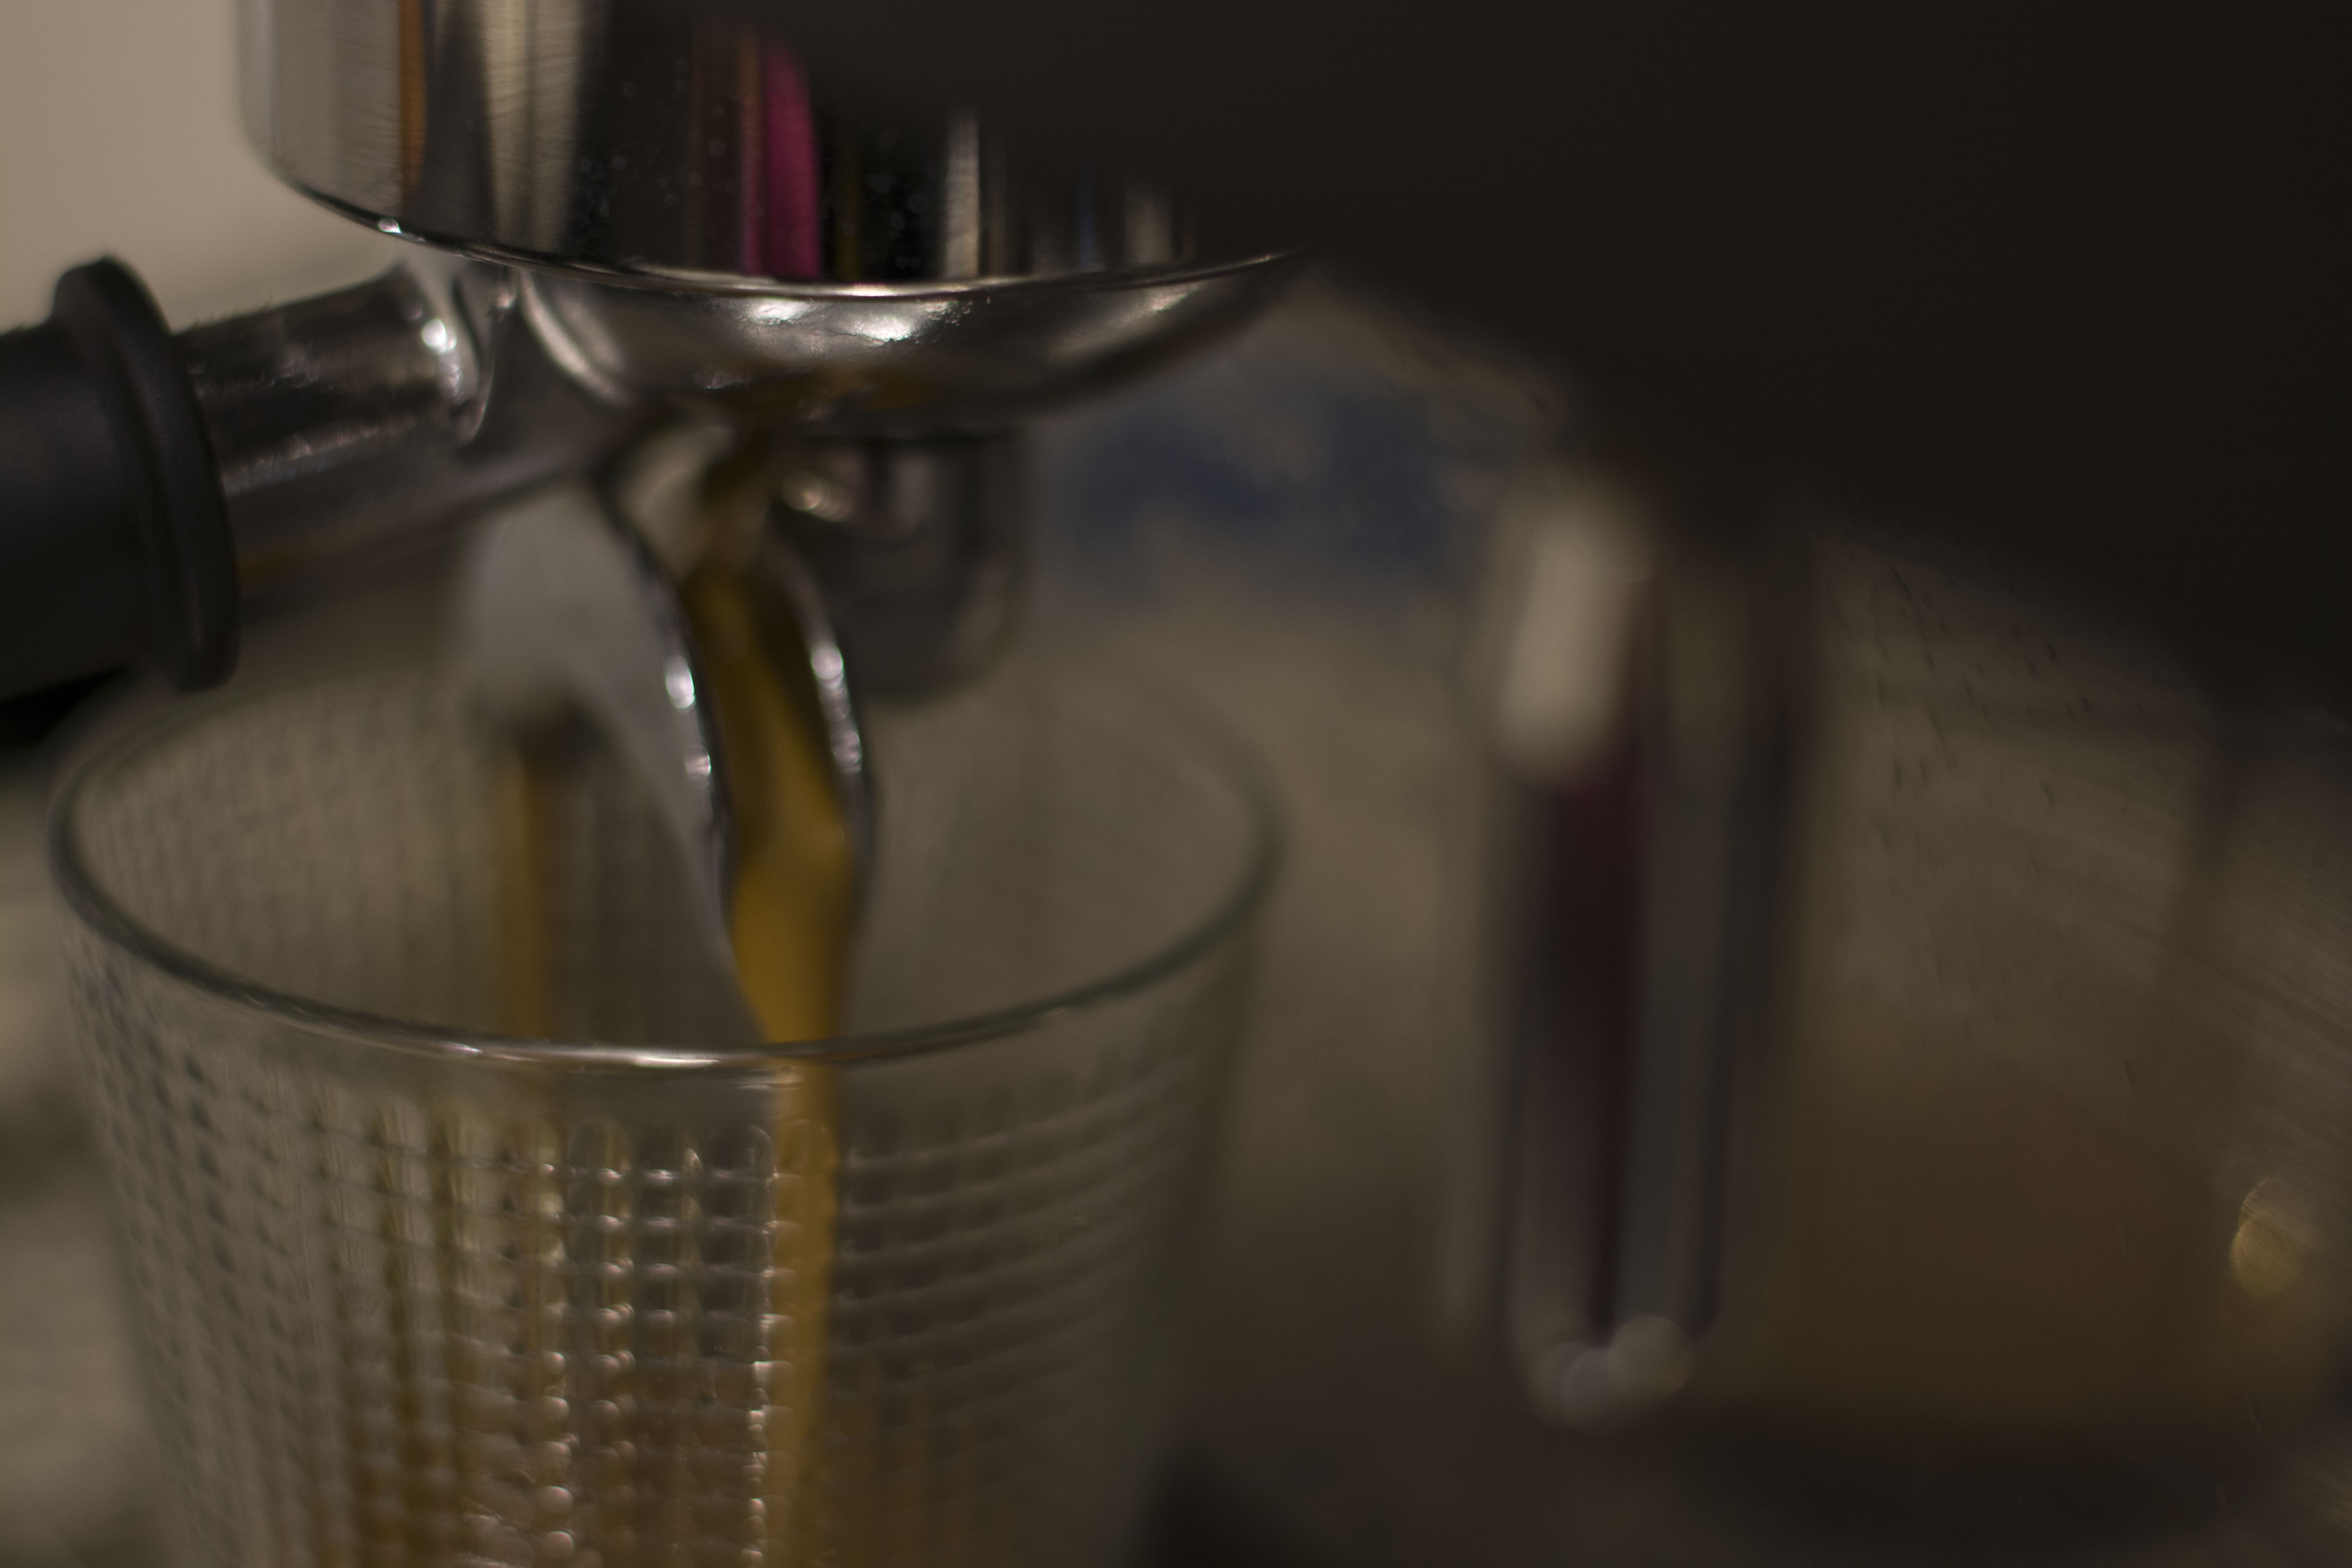
table, drink, still life photography, small appliance, fluid